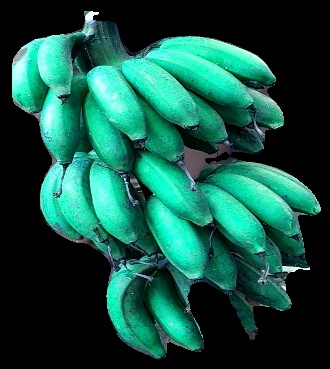
Variety: rasbale
Grade: grade3